Handmade jewelry

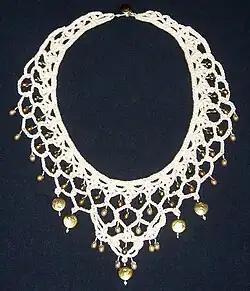
A bead crochet necklace made from crochet lace, sterling silver, and freshwater pearls

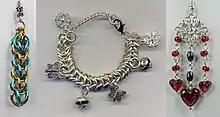
Three handmade jewelry items

Handmade jewelry/jewellery, or handcrafted jewelry/jewellery, is jewelry that has been assembled and formed by hand rather than through the use of machines.